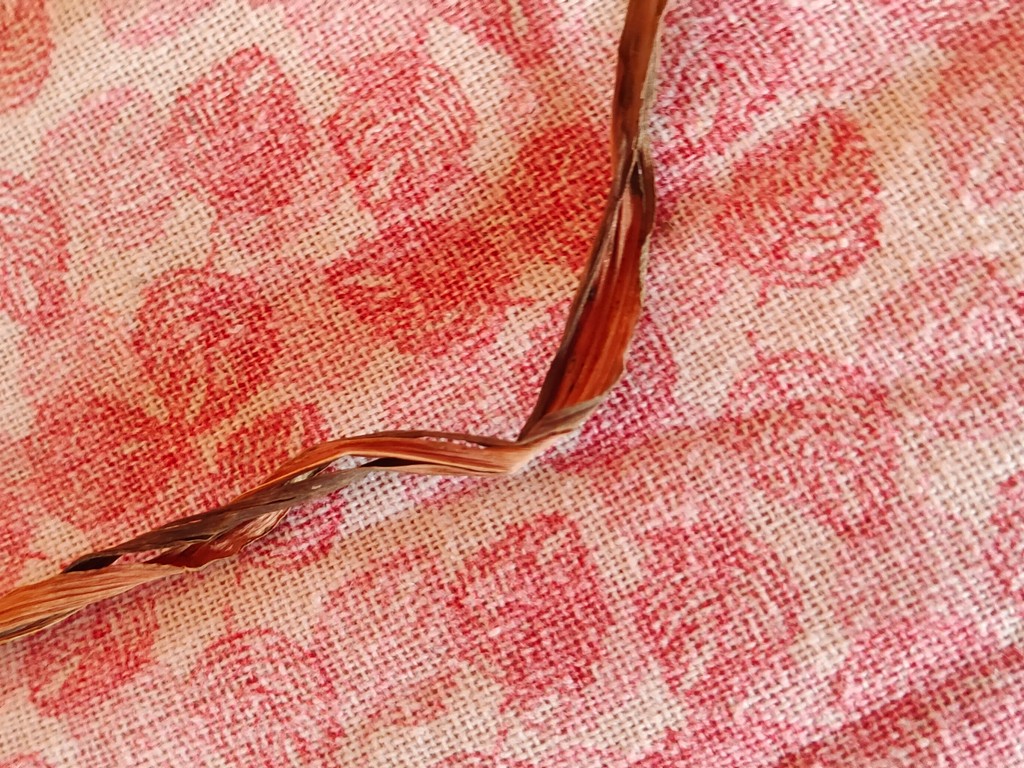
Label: Dried